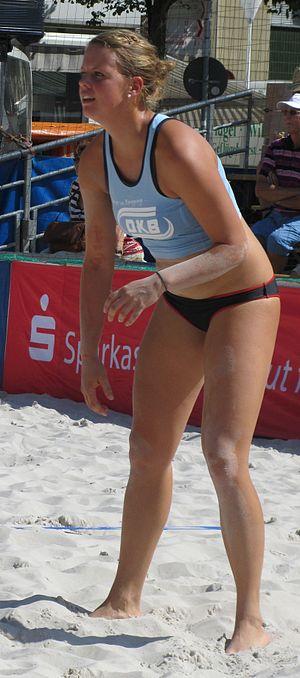
Britta Büthe, née le 25 mai 1988 à Dearborn, est une joueuse de beach-volley allemande.